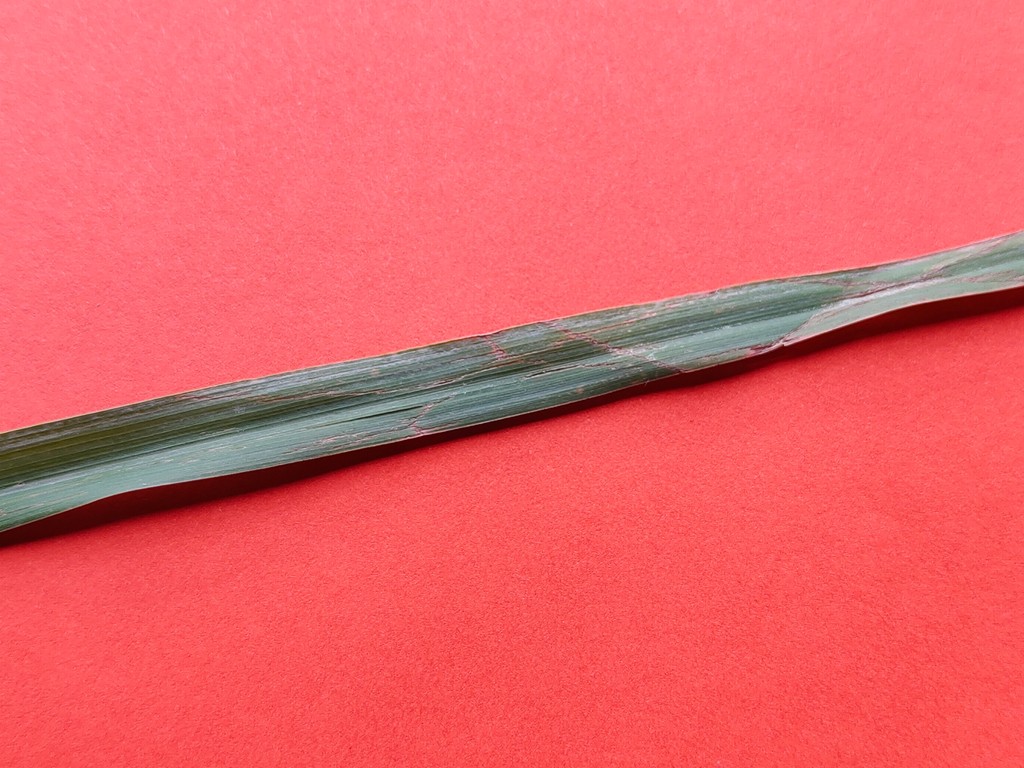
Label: Unhealthy